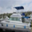
Label: ship